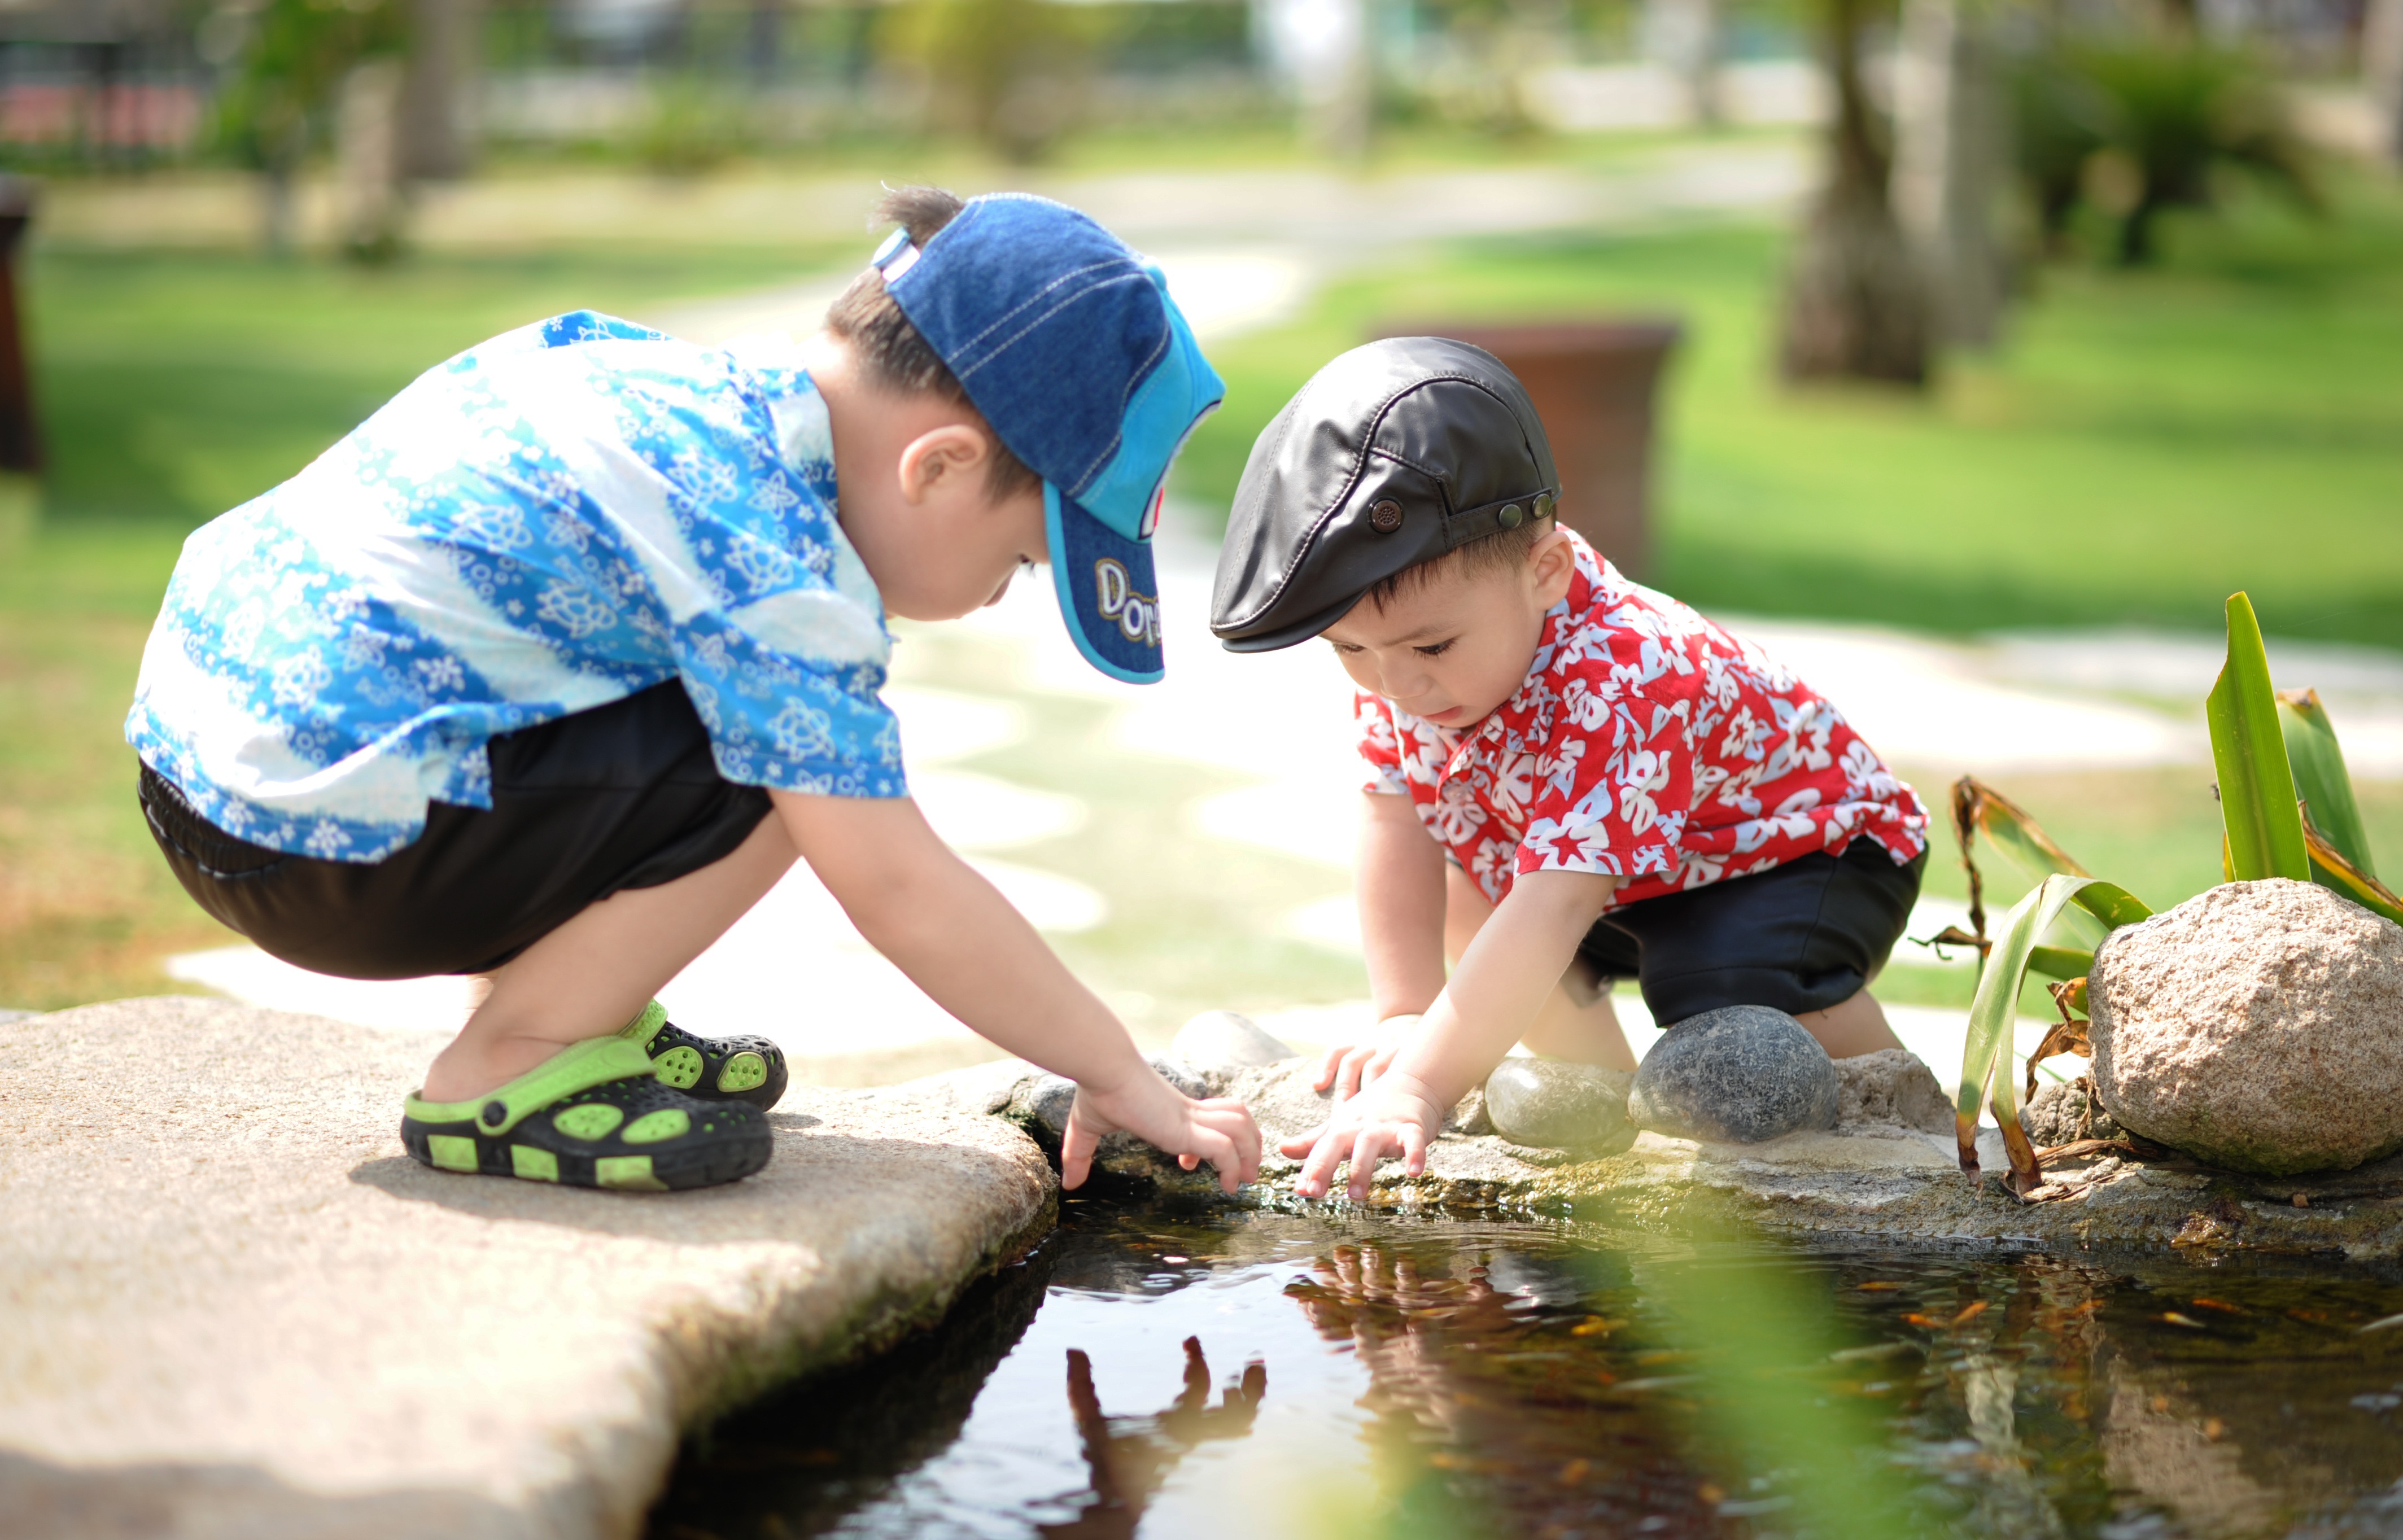
water, people, lawn, play, cute, child, playing, baby, childhood, picnic, outdoors, kids, children, fun, boys